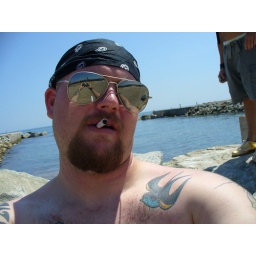
On a beach in Barcelona, hells yeah. i like the reflection in my glasses